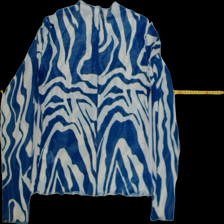
View: back
Type: Shirt
Category: Ladies
Brand: MONKI
Colors: White, Blue
Material: 95%polyester 5%elastane
Pattern: Animal print
Cut: Regular, Turtle neck
Size: M
Season: All
Trend: No trend
Stains: No
Price range: 50-100
Recommended usage: Reuse